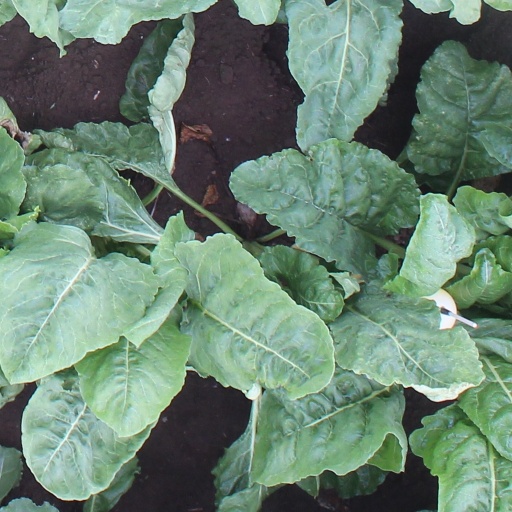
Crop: sugar beet